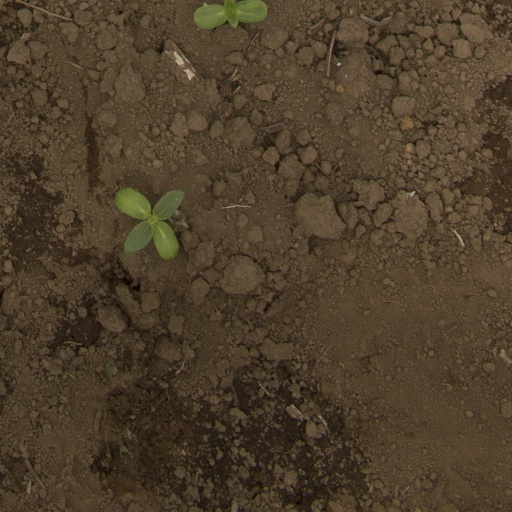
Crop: Jerusalem artichoke